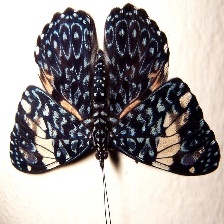
Species: RED CRACKER